Patients' rights

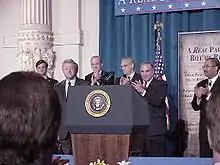
A rally for the patients' bill of rights proposed in 2001, with Bill Clinton, Joe Hoeffel, Ron Klink, Ed Rendell, and Chaka Fattah

The United States Congress considered a bill designed to safeguard patients' rights in 2001. The "Bipartisan Patient Protection Act" (S.1052), sponsored by Senators Edward Kennedy and John McCain, contained new rules for what health maintenance organizations had to cover and granted new rights for patients to sue in state or federal courts, if they are denied needed care.